Olmstead v. L.C.

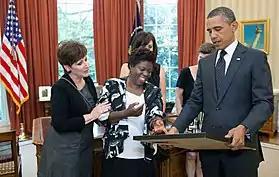
Lois Curtis, the plaintiff in "Olmstead v. L.C.", (center) presents President Barack Obama with a self-portrait of herself as a child that she painted. Joining them are, from left, Janet Hill and Jessica Long, from the Georgia Department of Labor, and Lee Sanders, of Briggs and Associates. The Oval Office, 20 June 2011 (Official White House Photo by Pete Souza)

About ten years after the Olmstead decision, the State of Georgia and the United States Department of Justice entered a settlement agreement to cease all admissions of individuals with developmental disabilities to state-operated, federally licensed institutions ("State Hospitals") and, by July 1, 2015, "transition all individuals with developmental disabilities in the State Hospitals from the Hospitals to community settings," according to a Department of Justice Fact Sheet about the settlement. The settlement also calls for serving 9,000 individuals with mental illness in community settings. Recently, the federal court's Independent Reviewer for the settlement found significant health and safety risks, including many deaths, harming former State Hospital residents due to their transition from a licensed facility home to community-settings per the settlement. The Court has approved a moratorium on such transfers until the safety of those impacted can be assured.